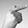
ASL letter: G